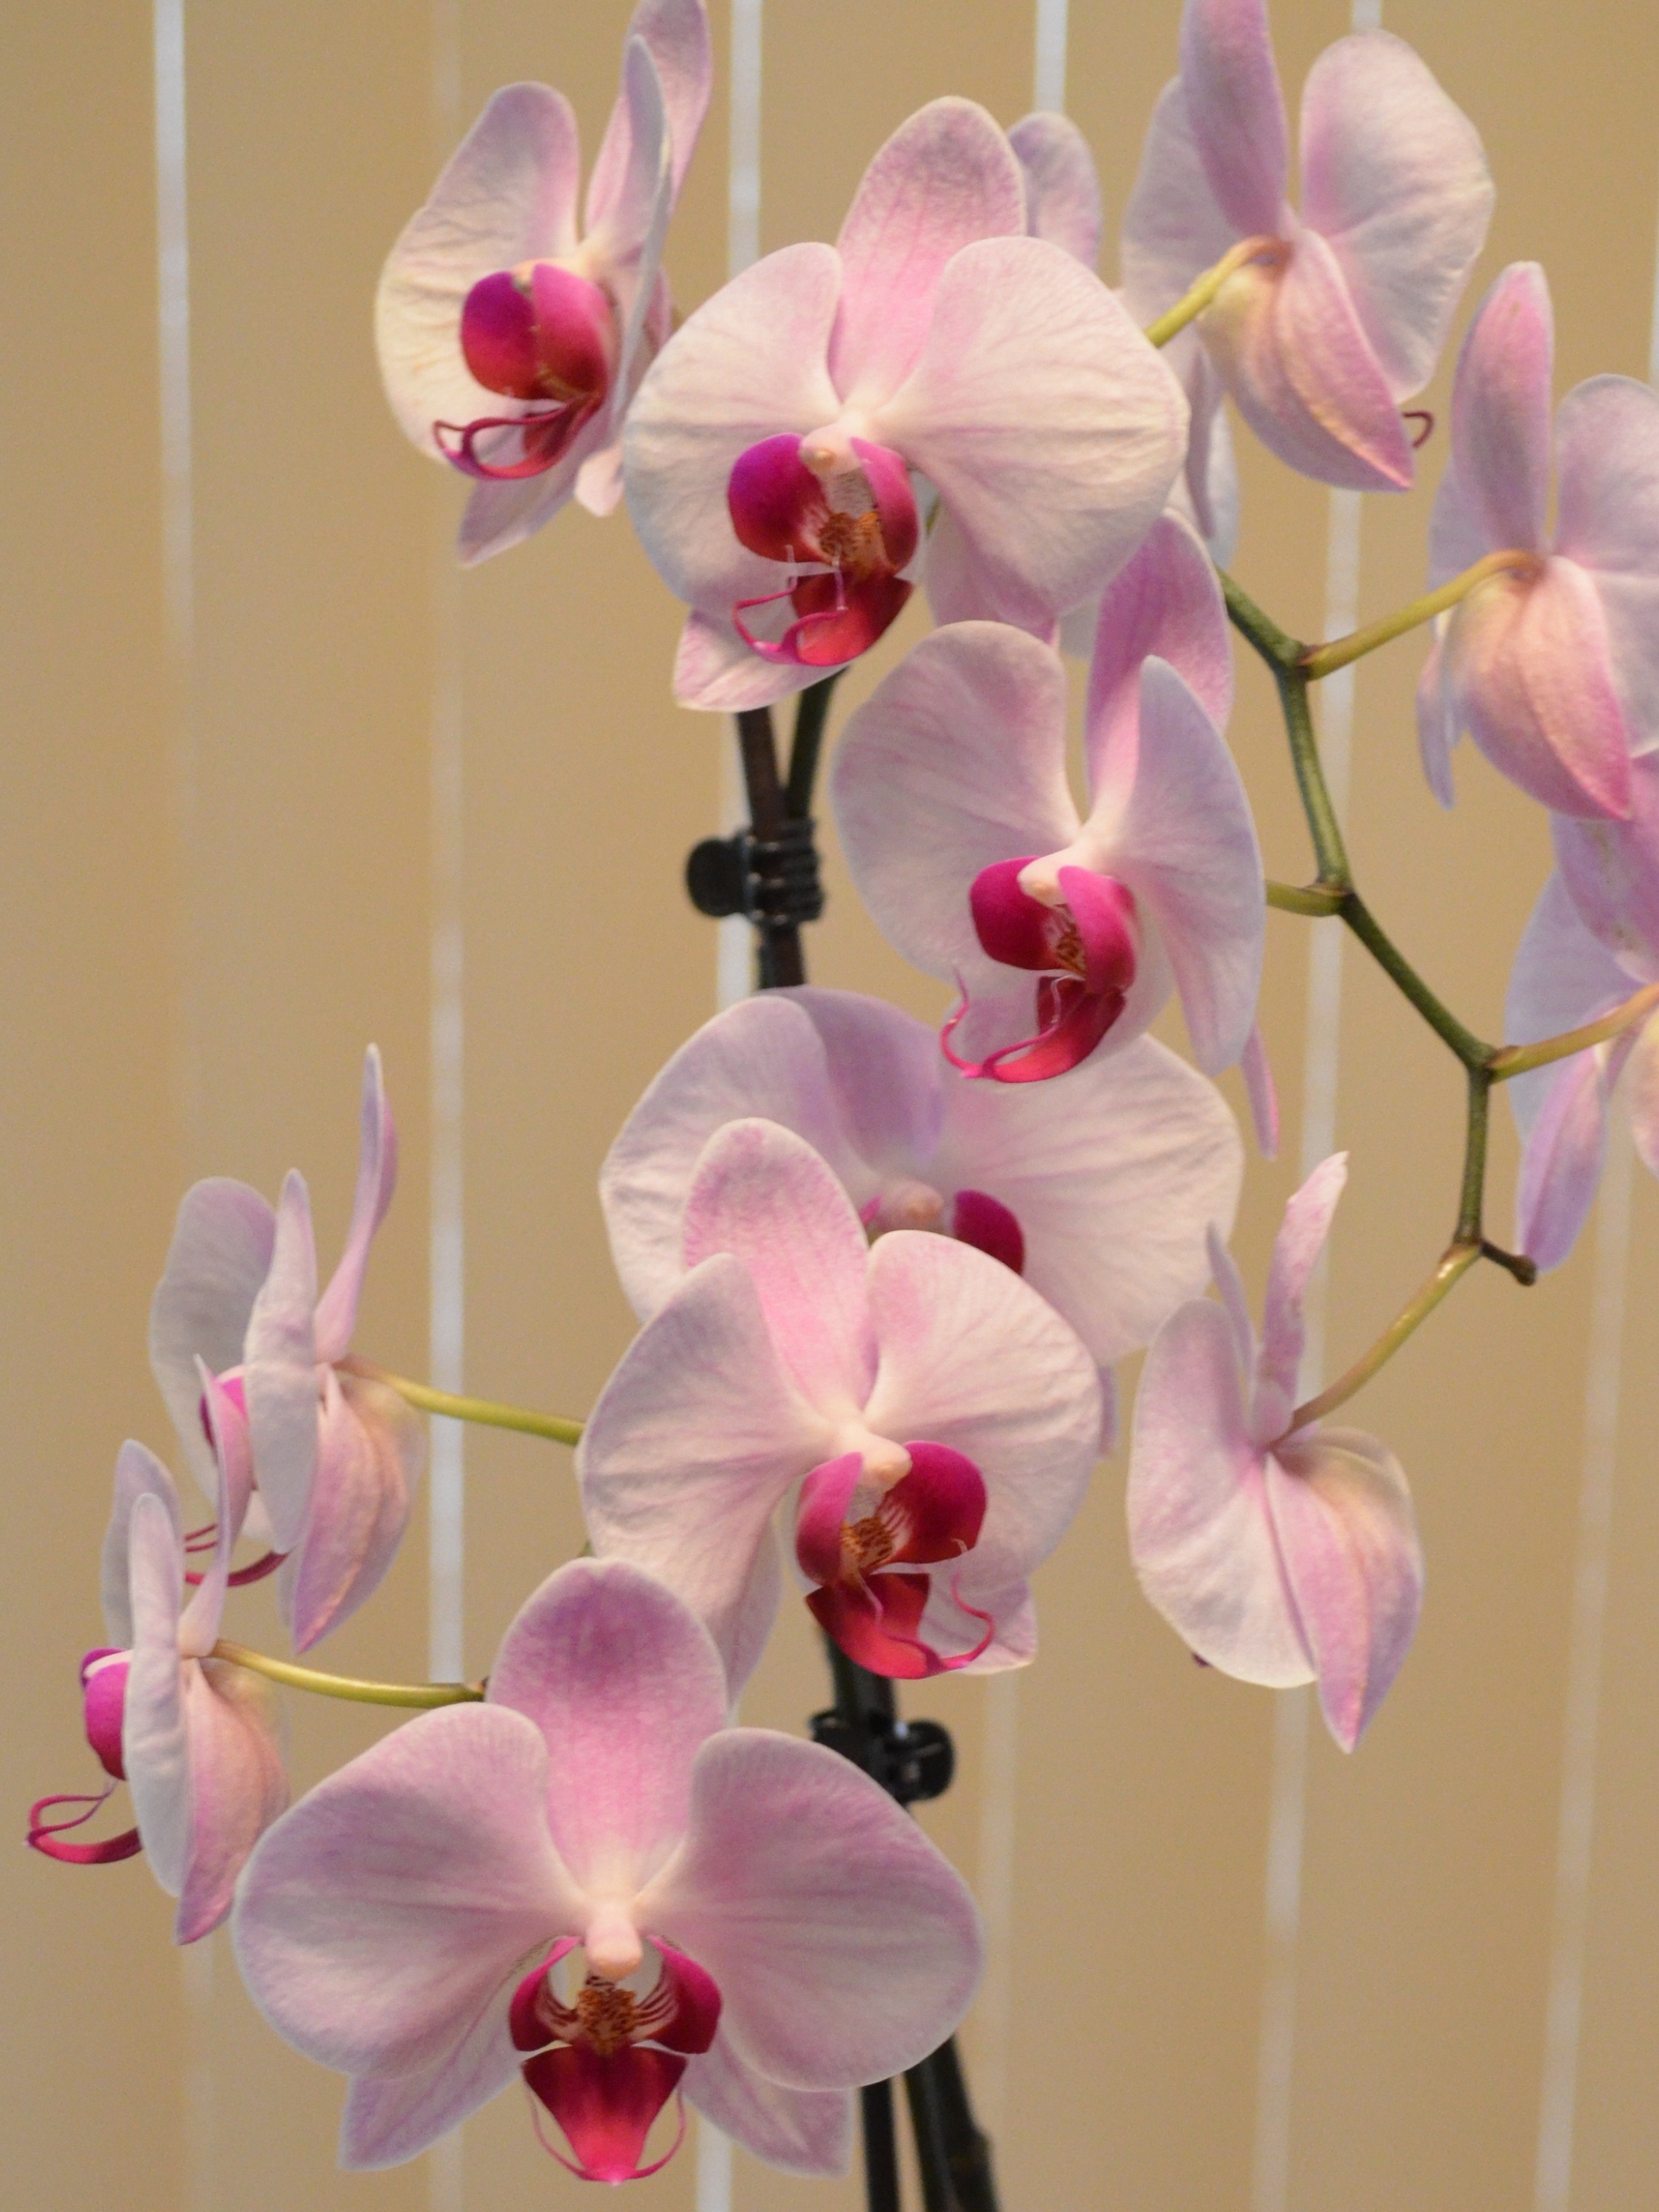
nature, blossom, plant, flower, petal, bloom, floral, tropical, romance, romantic, botany, pink, flora, botanical, orchid, decorative, exotic, flowering plant, cattleya, dendrobium, land plant, moth orchid, christmas orchid, cattleya labiata, phalaenopsis equestris